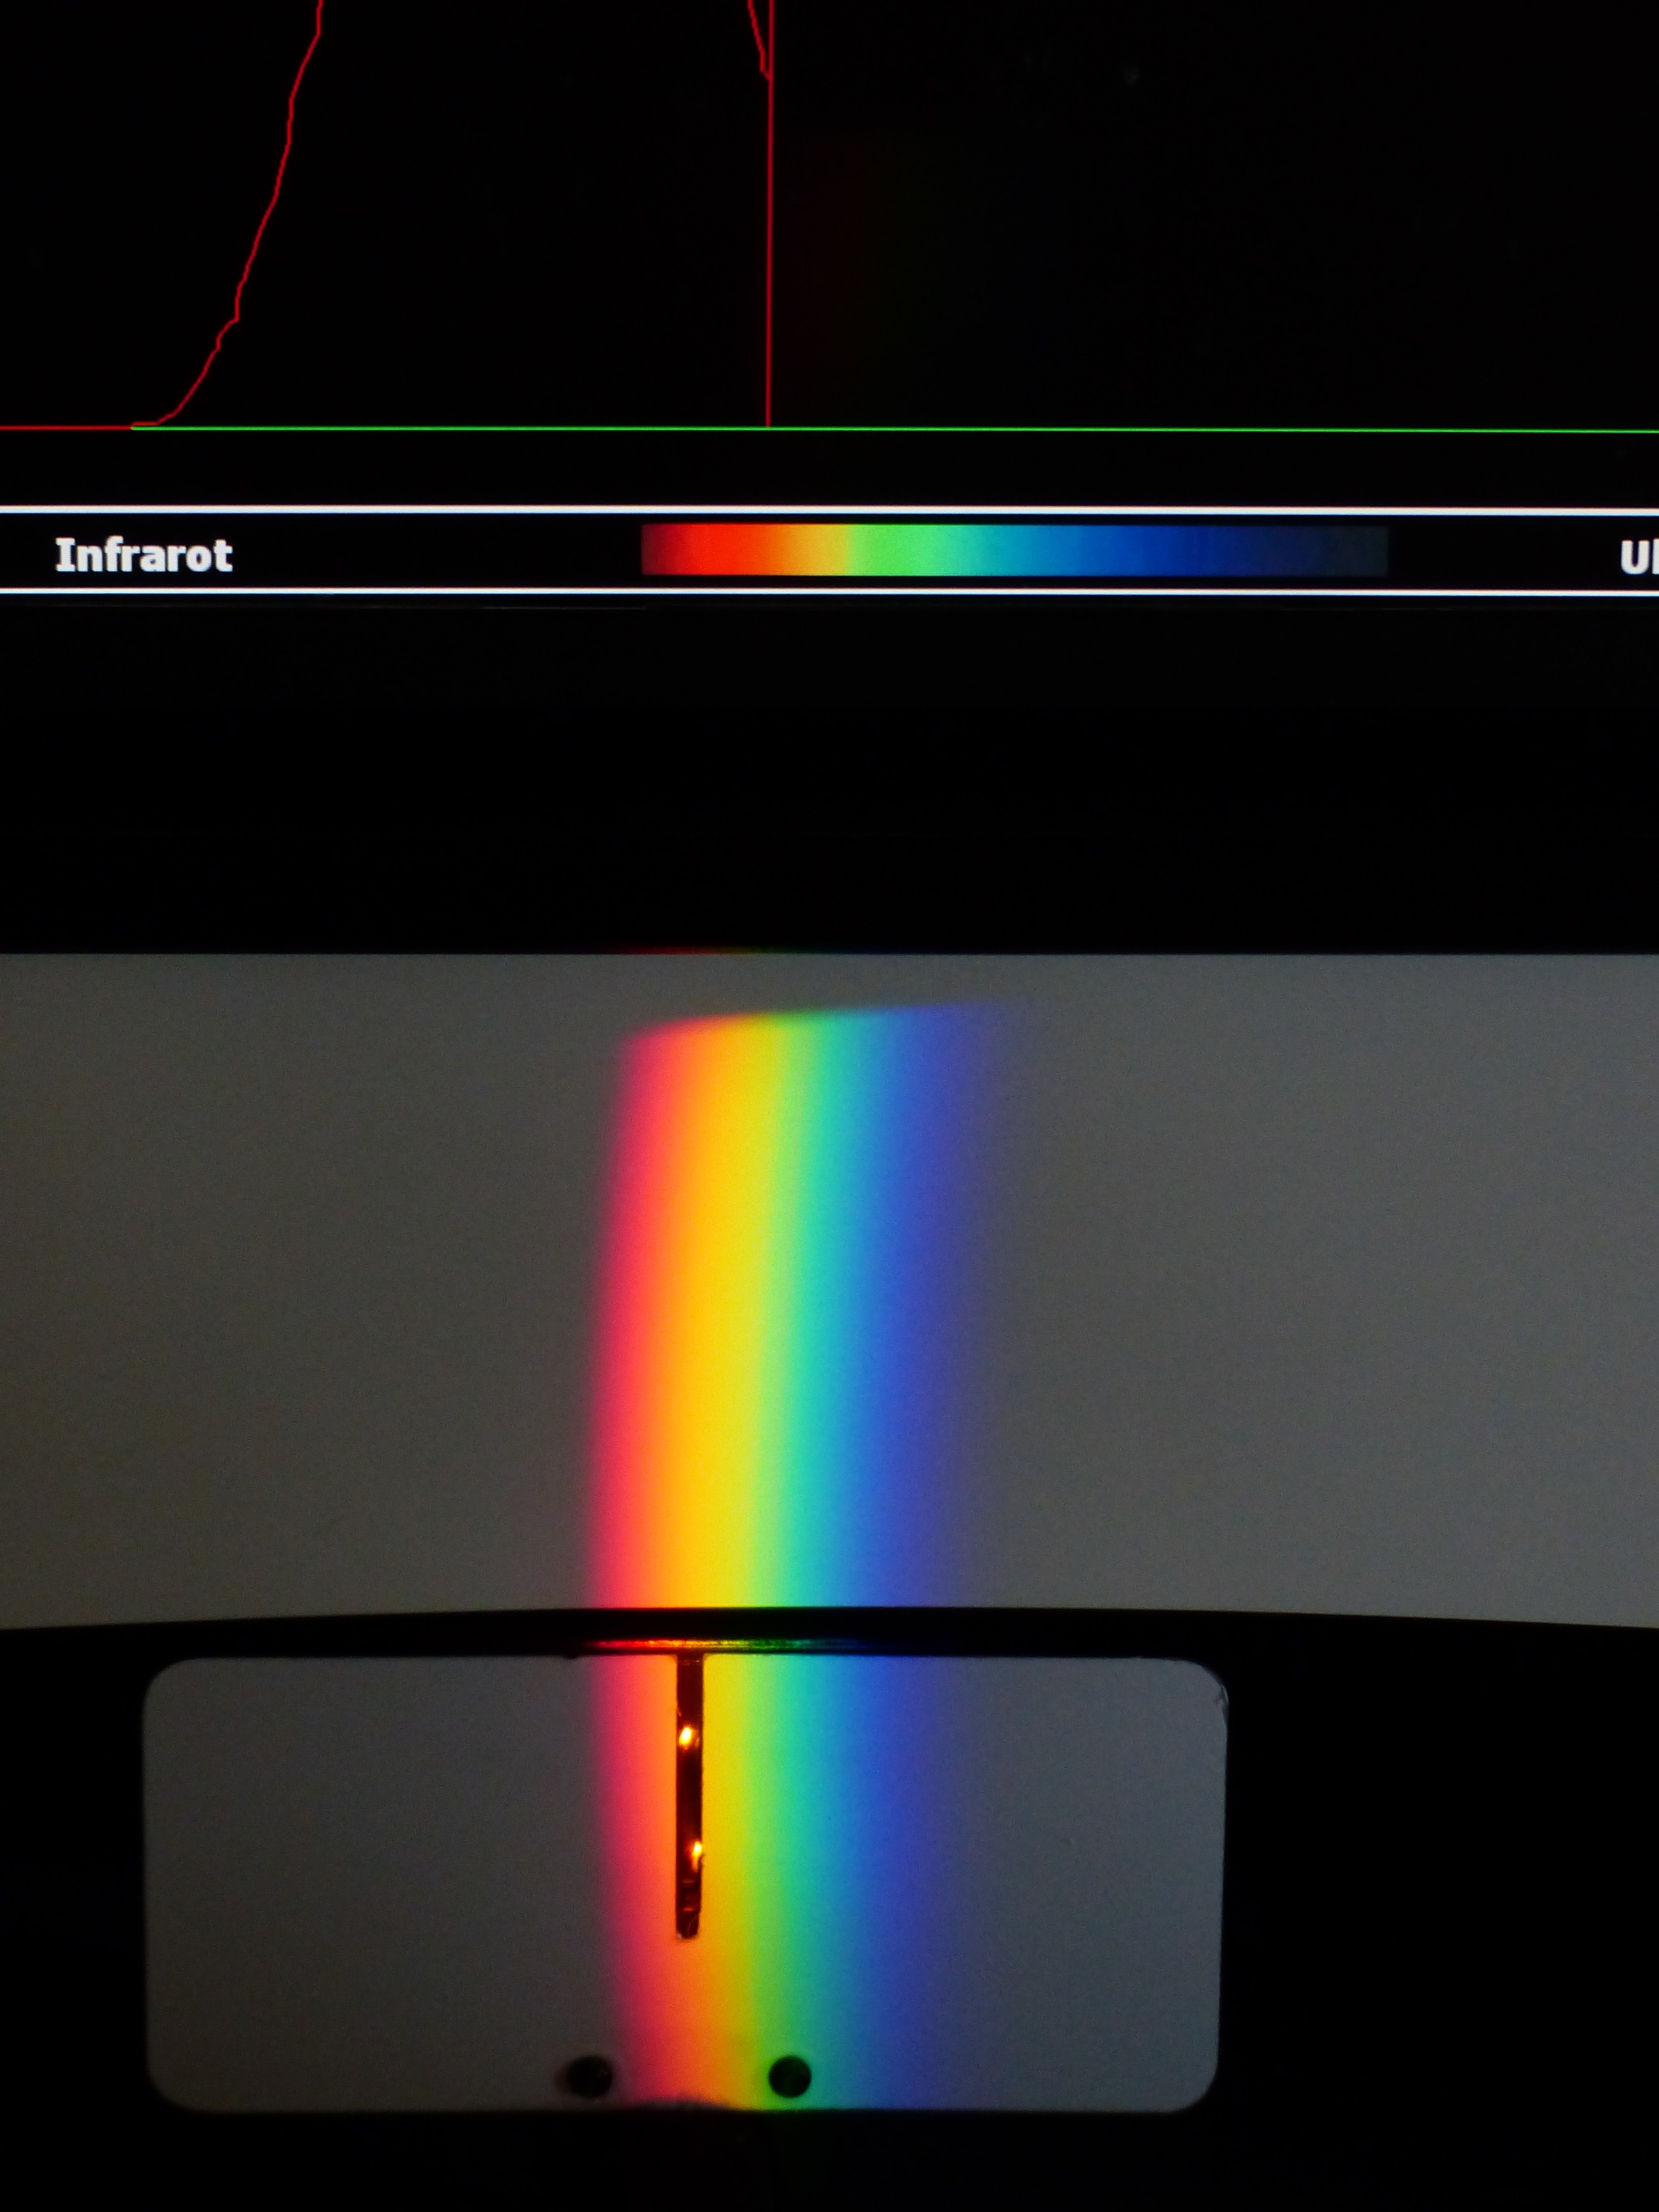
light, line, color, optics, laser, circle, neon, rainbow, spectrum, shape, physics, attempt, screenshot, infra red, computer wallpaper